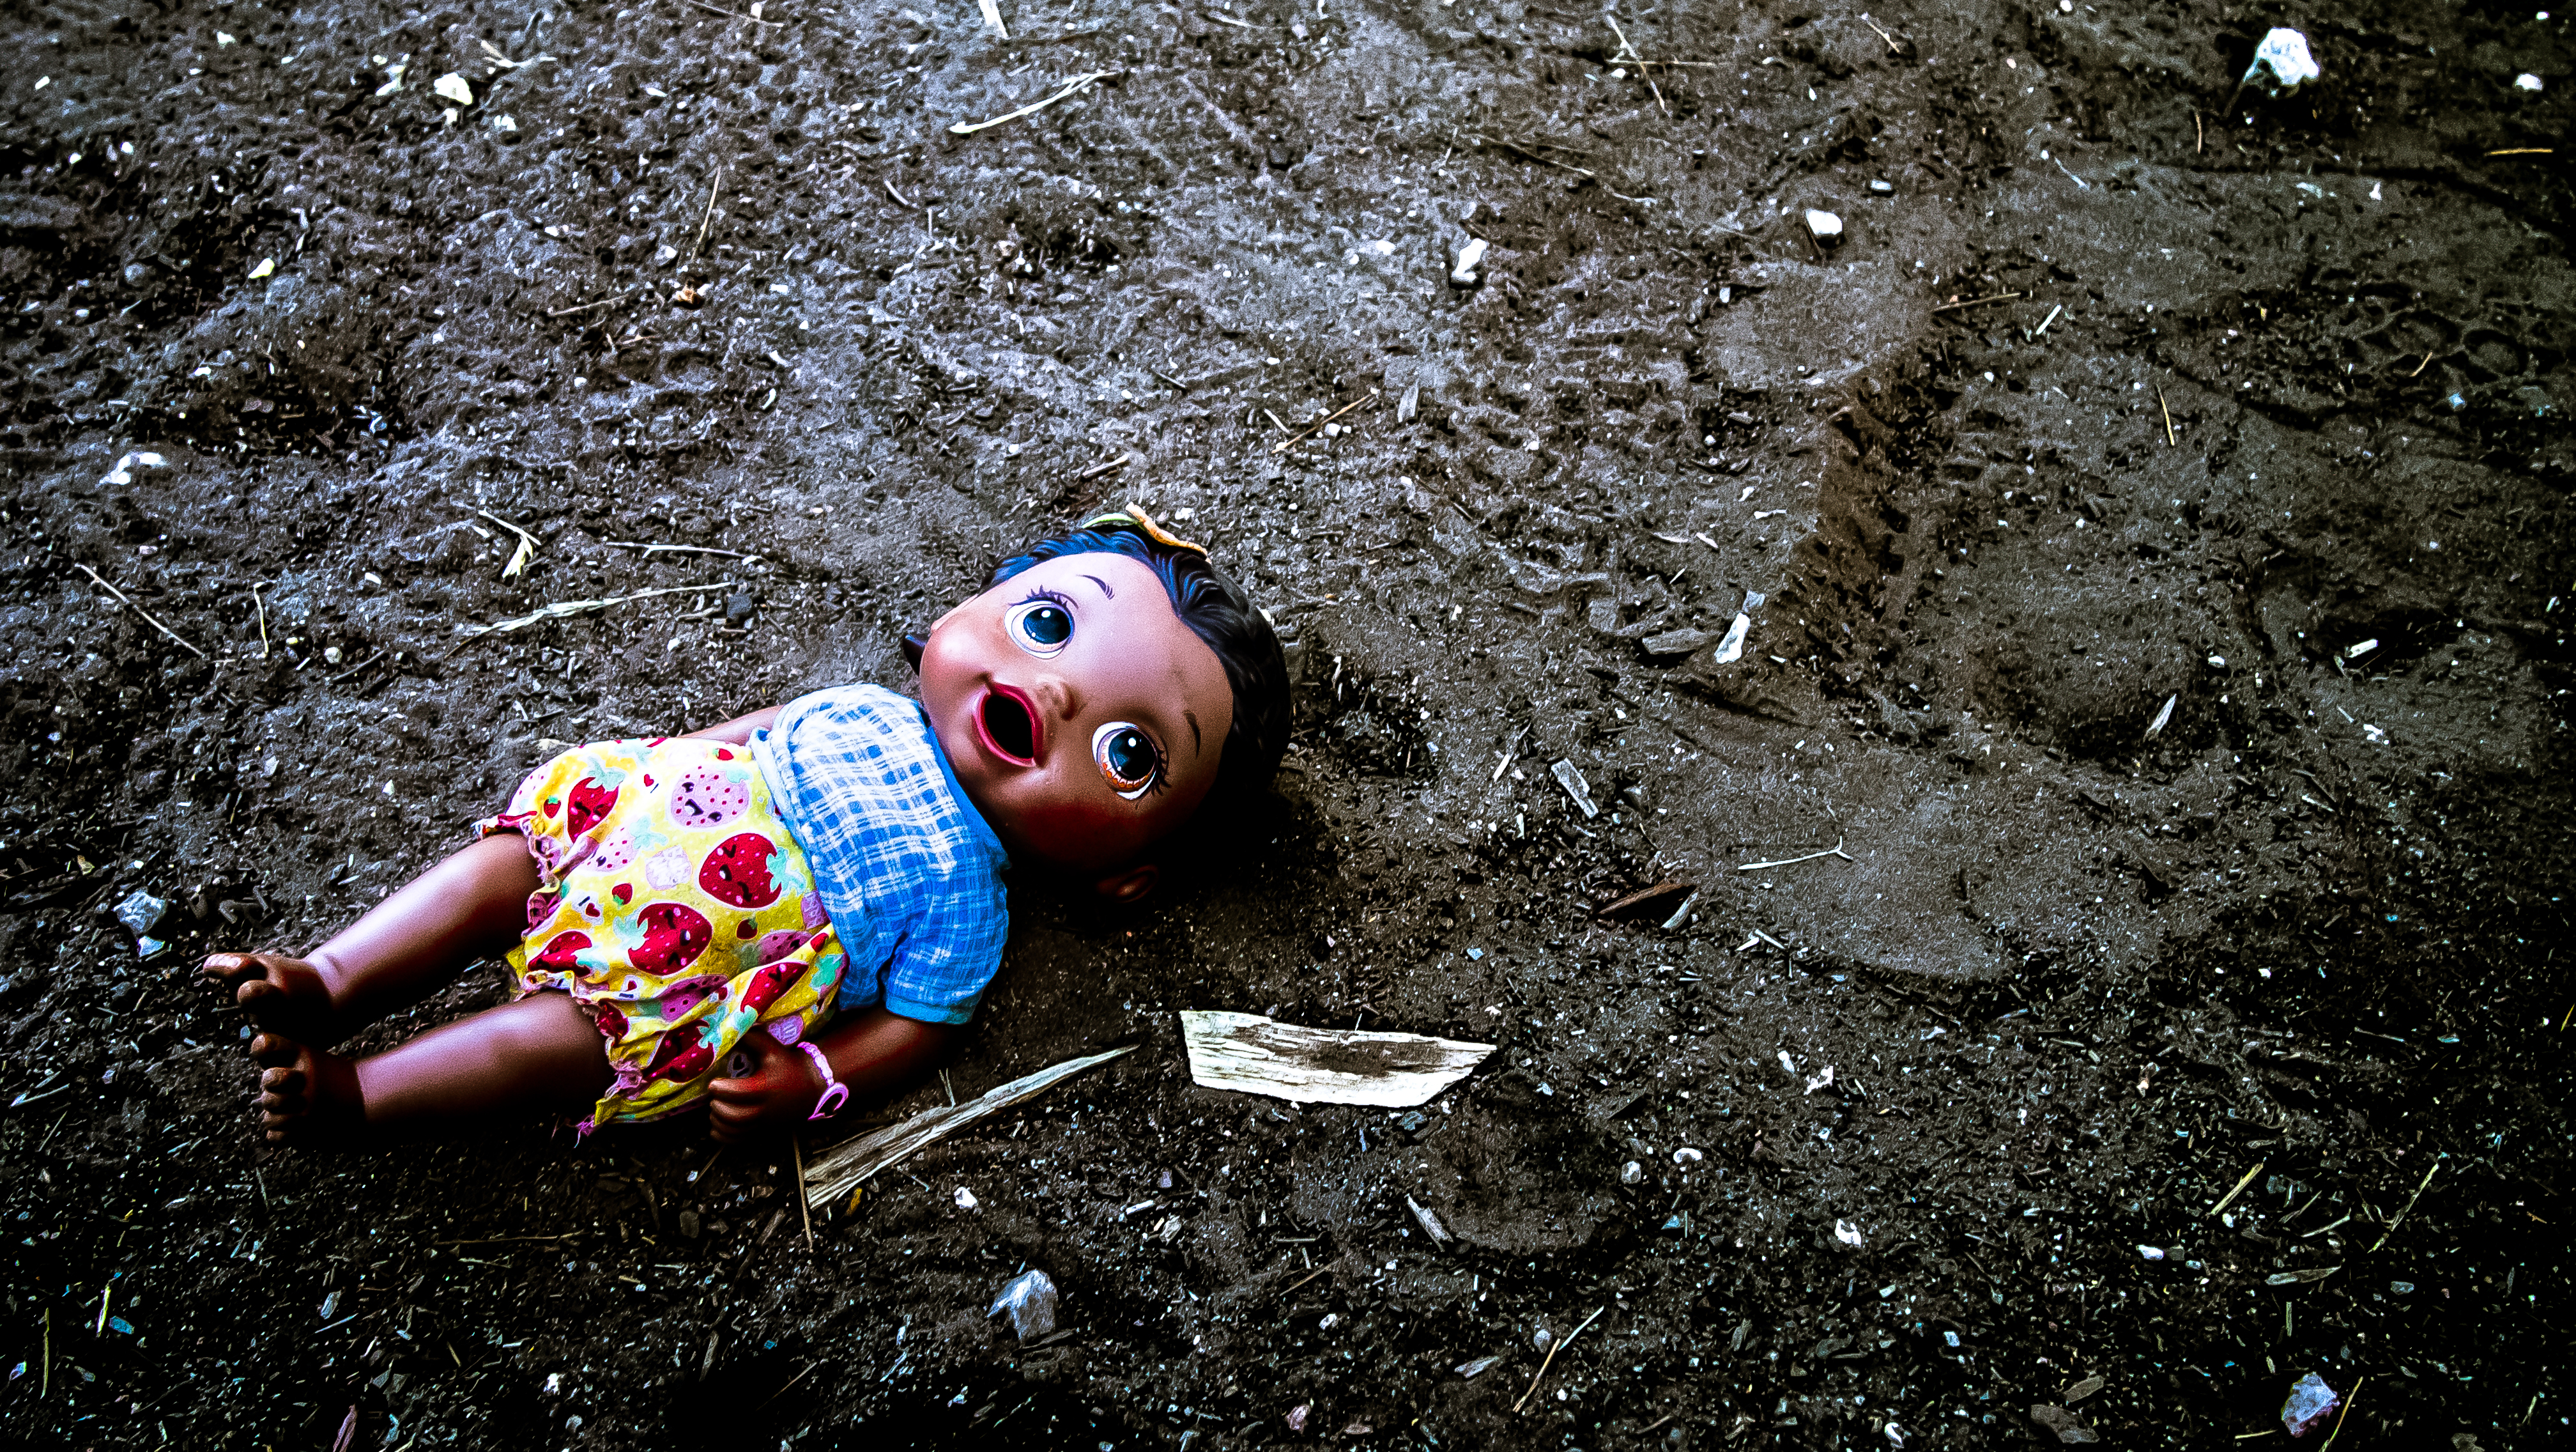
photography, plastic, print, dirt, color, foot, abandoned, dirty, contrast, blue, toy, baby, season, sad, doll, eyes, creativecommons, ugly, image, forgotten, pieces, childrens, alive, particles